History of the firearm

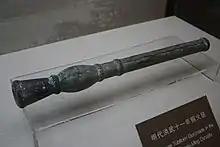
Hand cannon, Ming dynasty, 1379

The first firearms were invented in China, following the invention of gunpowder. The earliest known depiction of a gunpowder weapon is the illustration of a fire lance on a mid-10th century silk banner from Dunhuang. The fire lance was a tube, made of paper and bamboo, filled with black-powder and attached to the end of a spear, which was used as a flamethrower. Shrapnel or pellets were sometimes placed in the barrel so that they would fly out together with the flames. The "De'an Shoucheng Lu", an account of the siege of De'an in 1132 during the Jin–Song Wars, records that Song forces used fire-lances against the Jurchen.